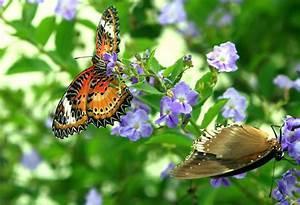
butterfly